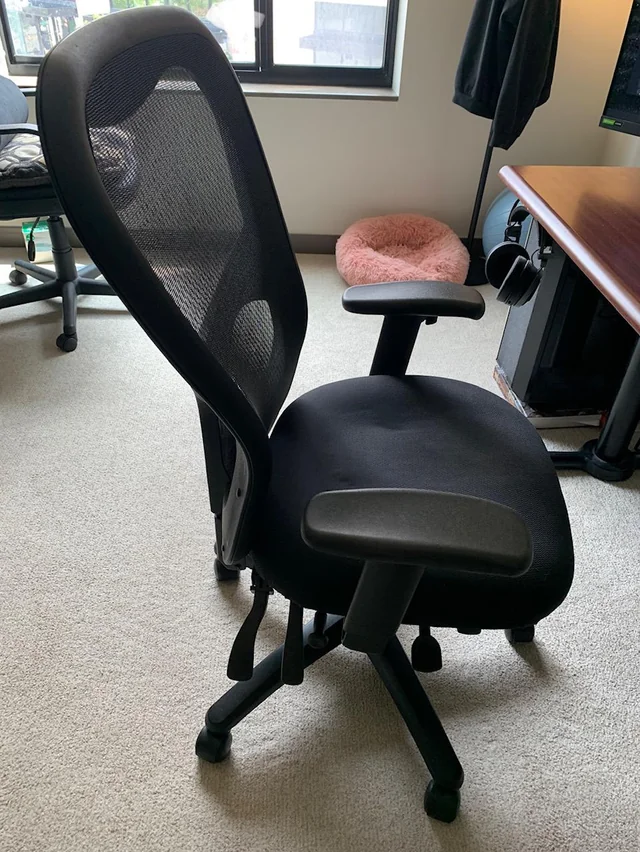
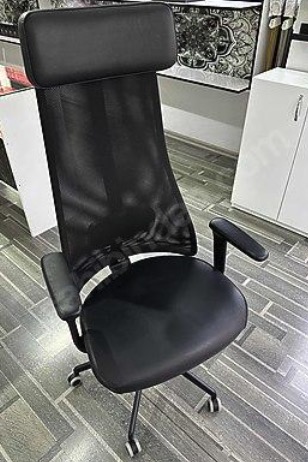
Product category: items_chair
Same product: no